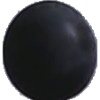
Label: blue_grape